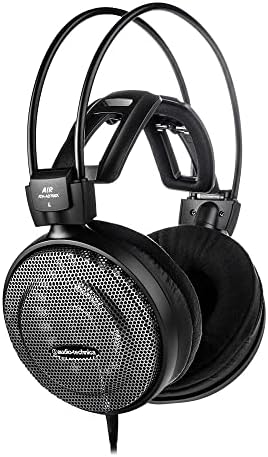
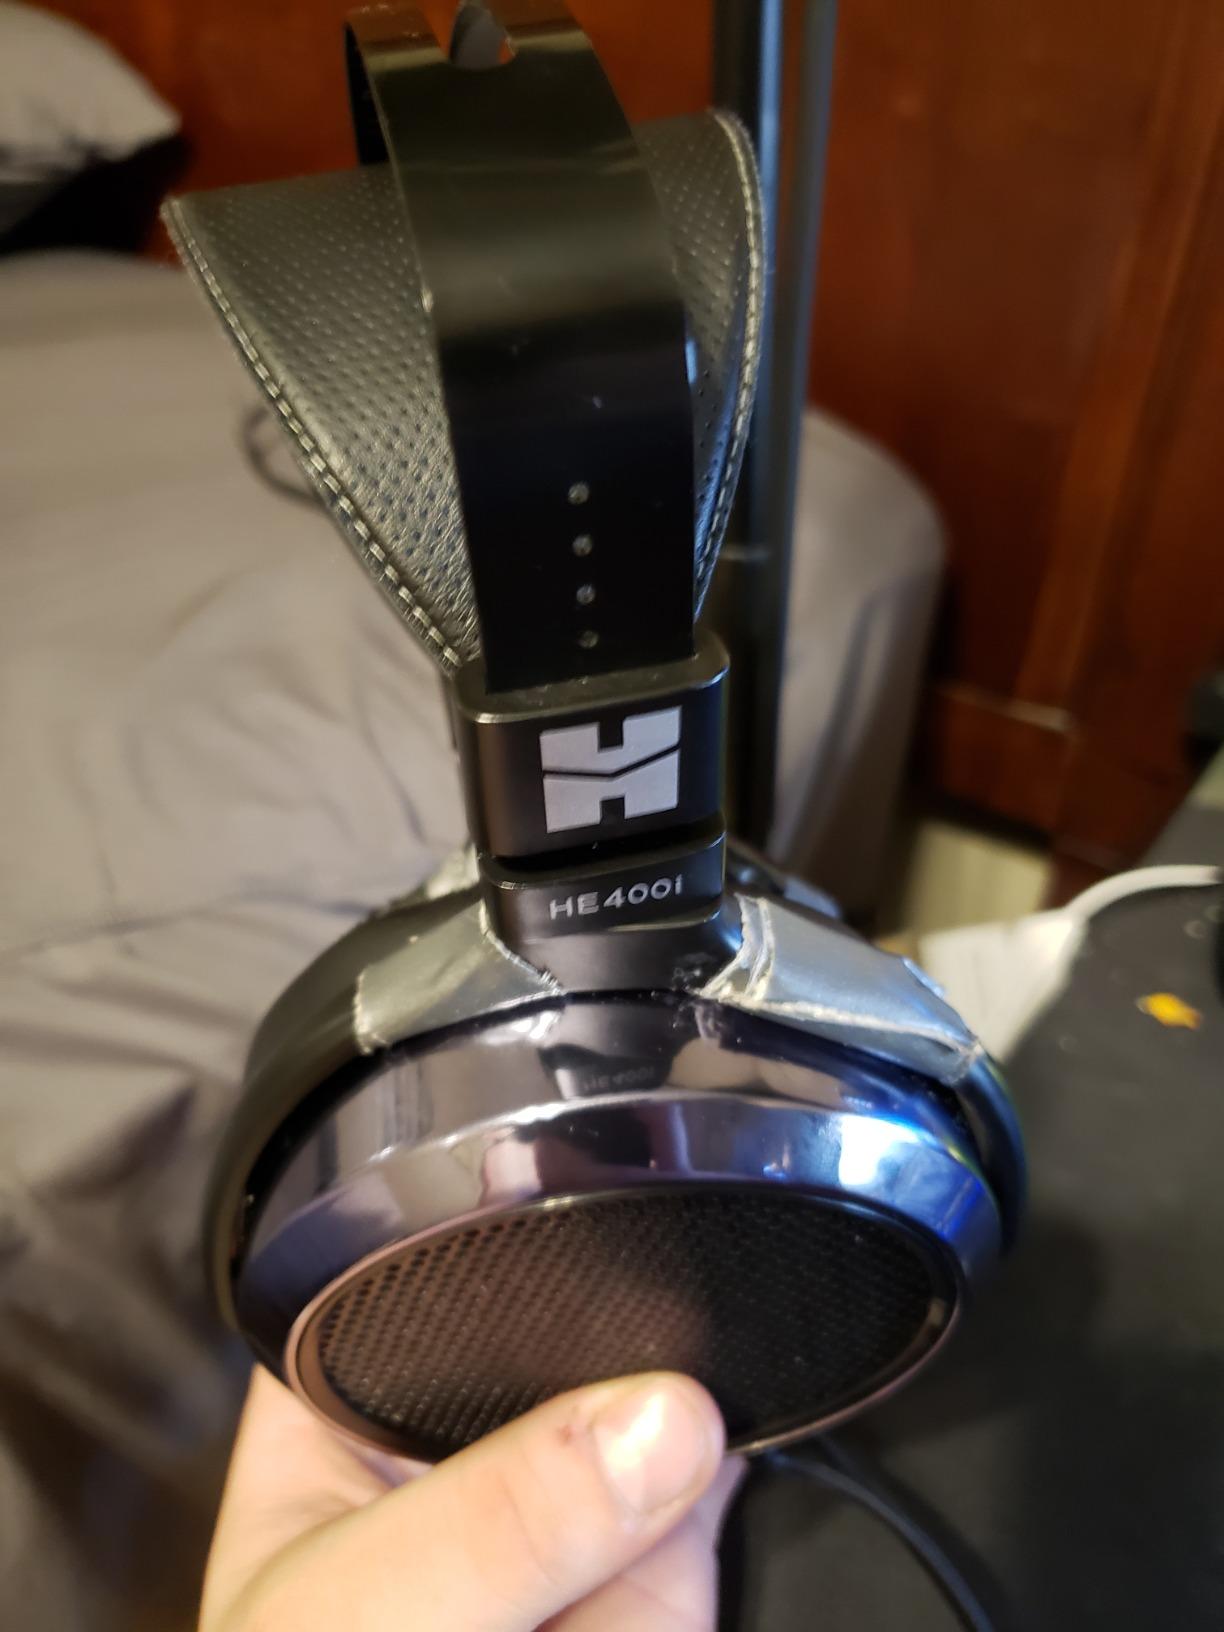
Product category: headphones
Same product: no